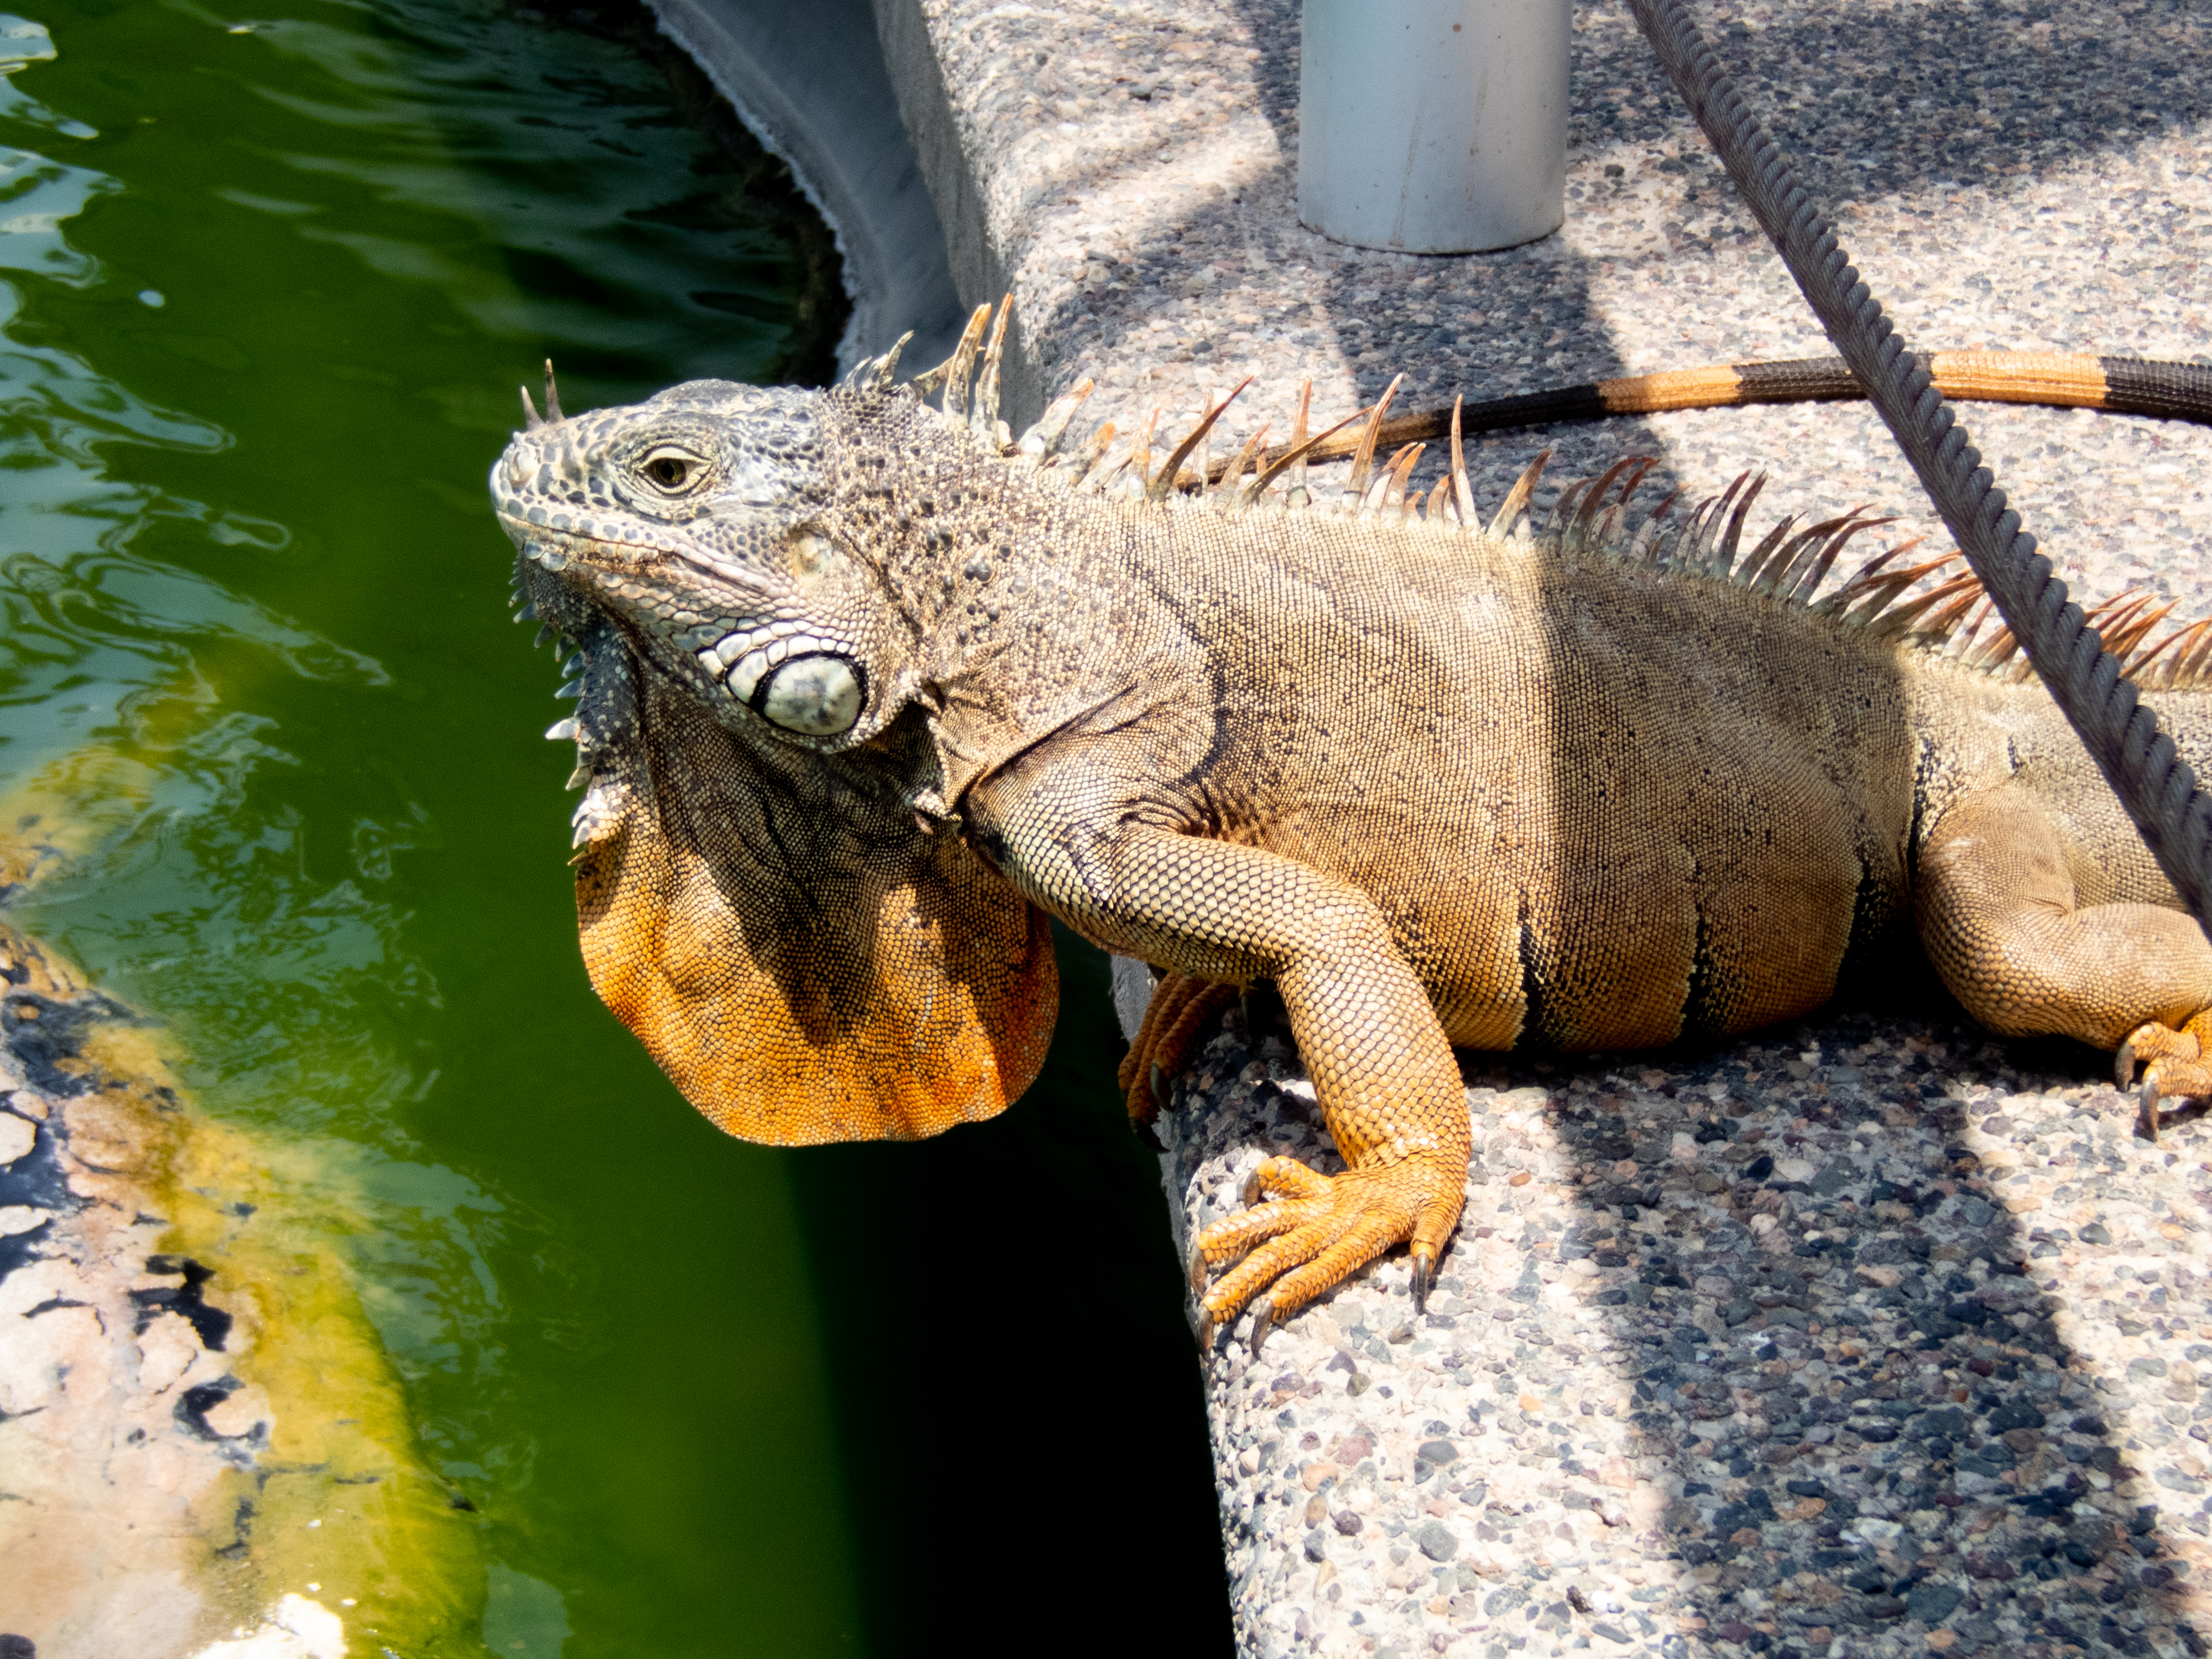
iguana, reptile, beach, water, vertebrate, iguania, lizard, iguanidae, green iguana, scaled reptile, organism, claw, terrestrial animal, adaptation, dragon lizard, marine iguana, wildlife, tail